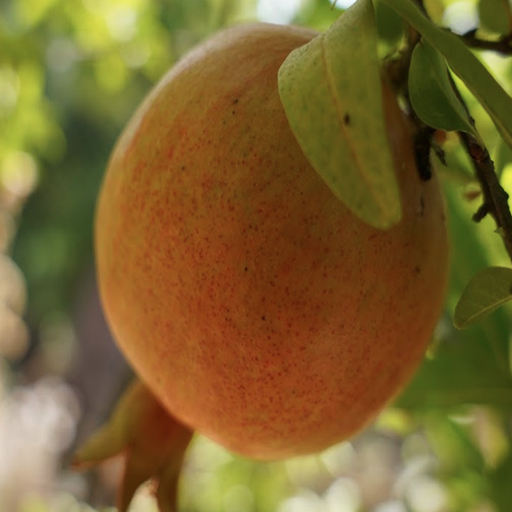
Label: Healthy